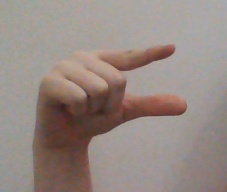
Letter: dal